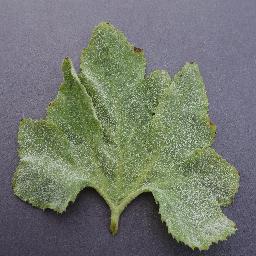
Label: Squash___Powdery_mildew